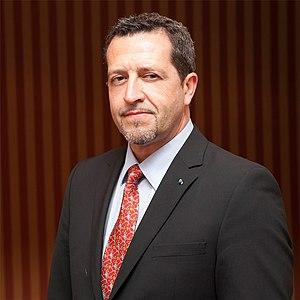
Portrait officiel de S.A.S. Nicolas 1er, Prince de Seborga.